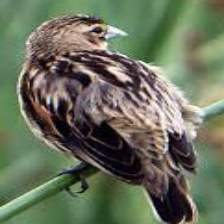
Species: FAN TAILED WIDOW
Scientific name: EUPLECTES AXILLARIS